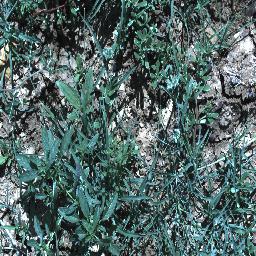
Label: negative